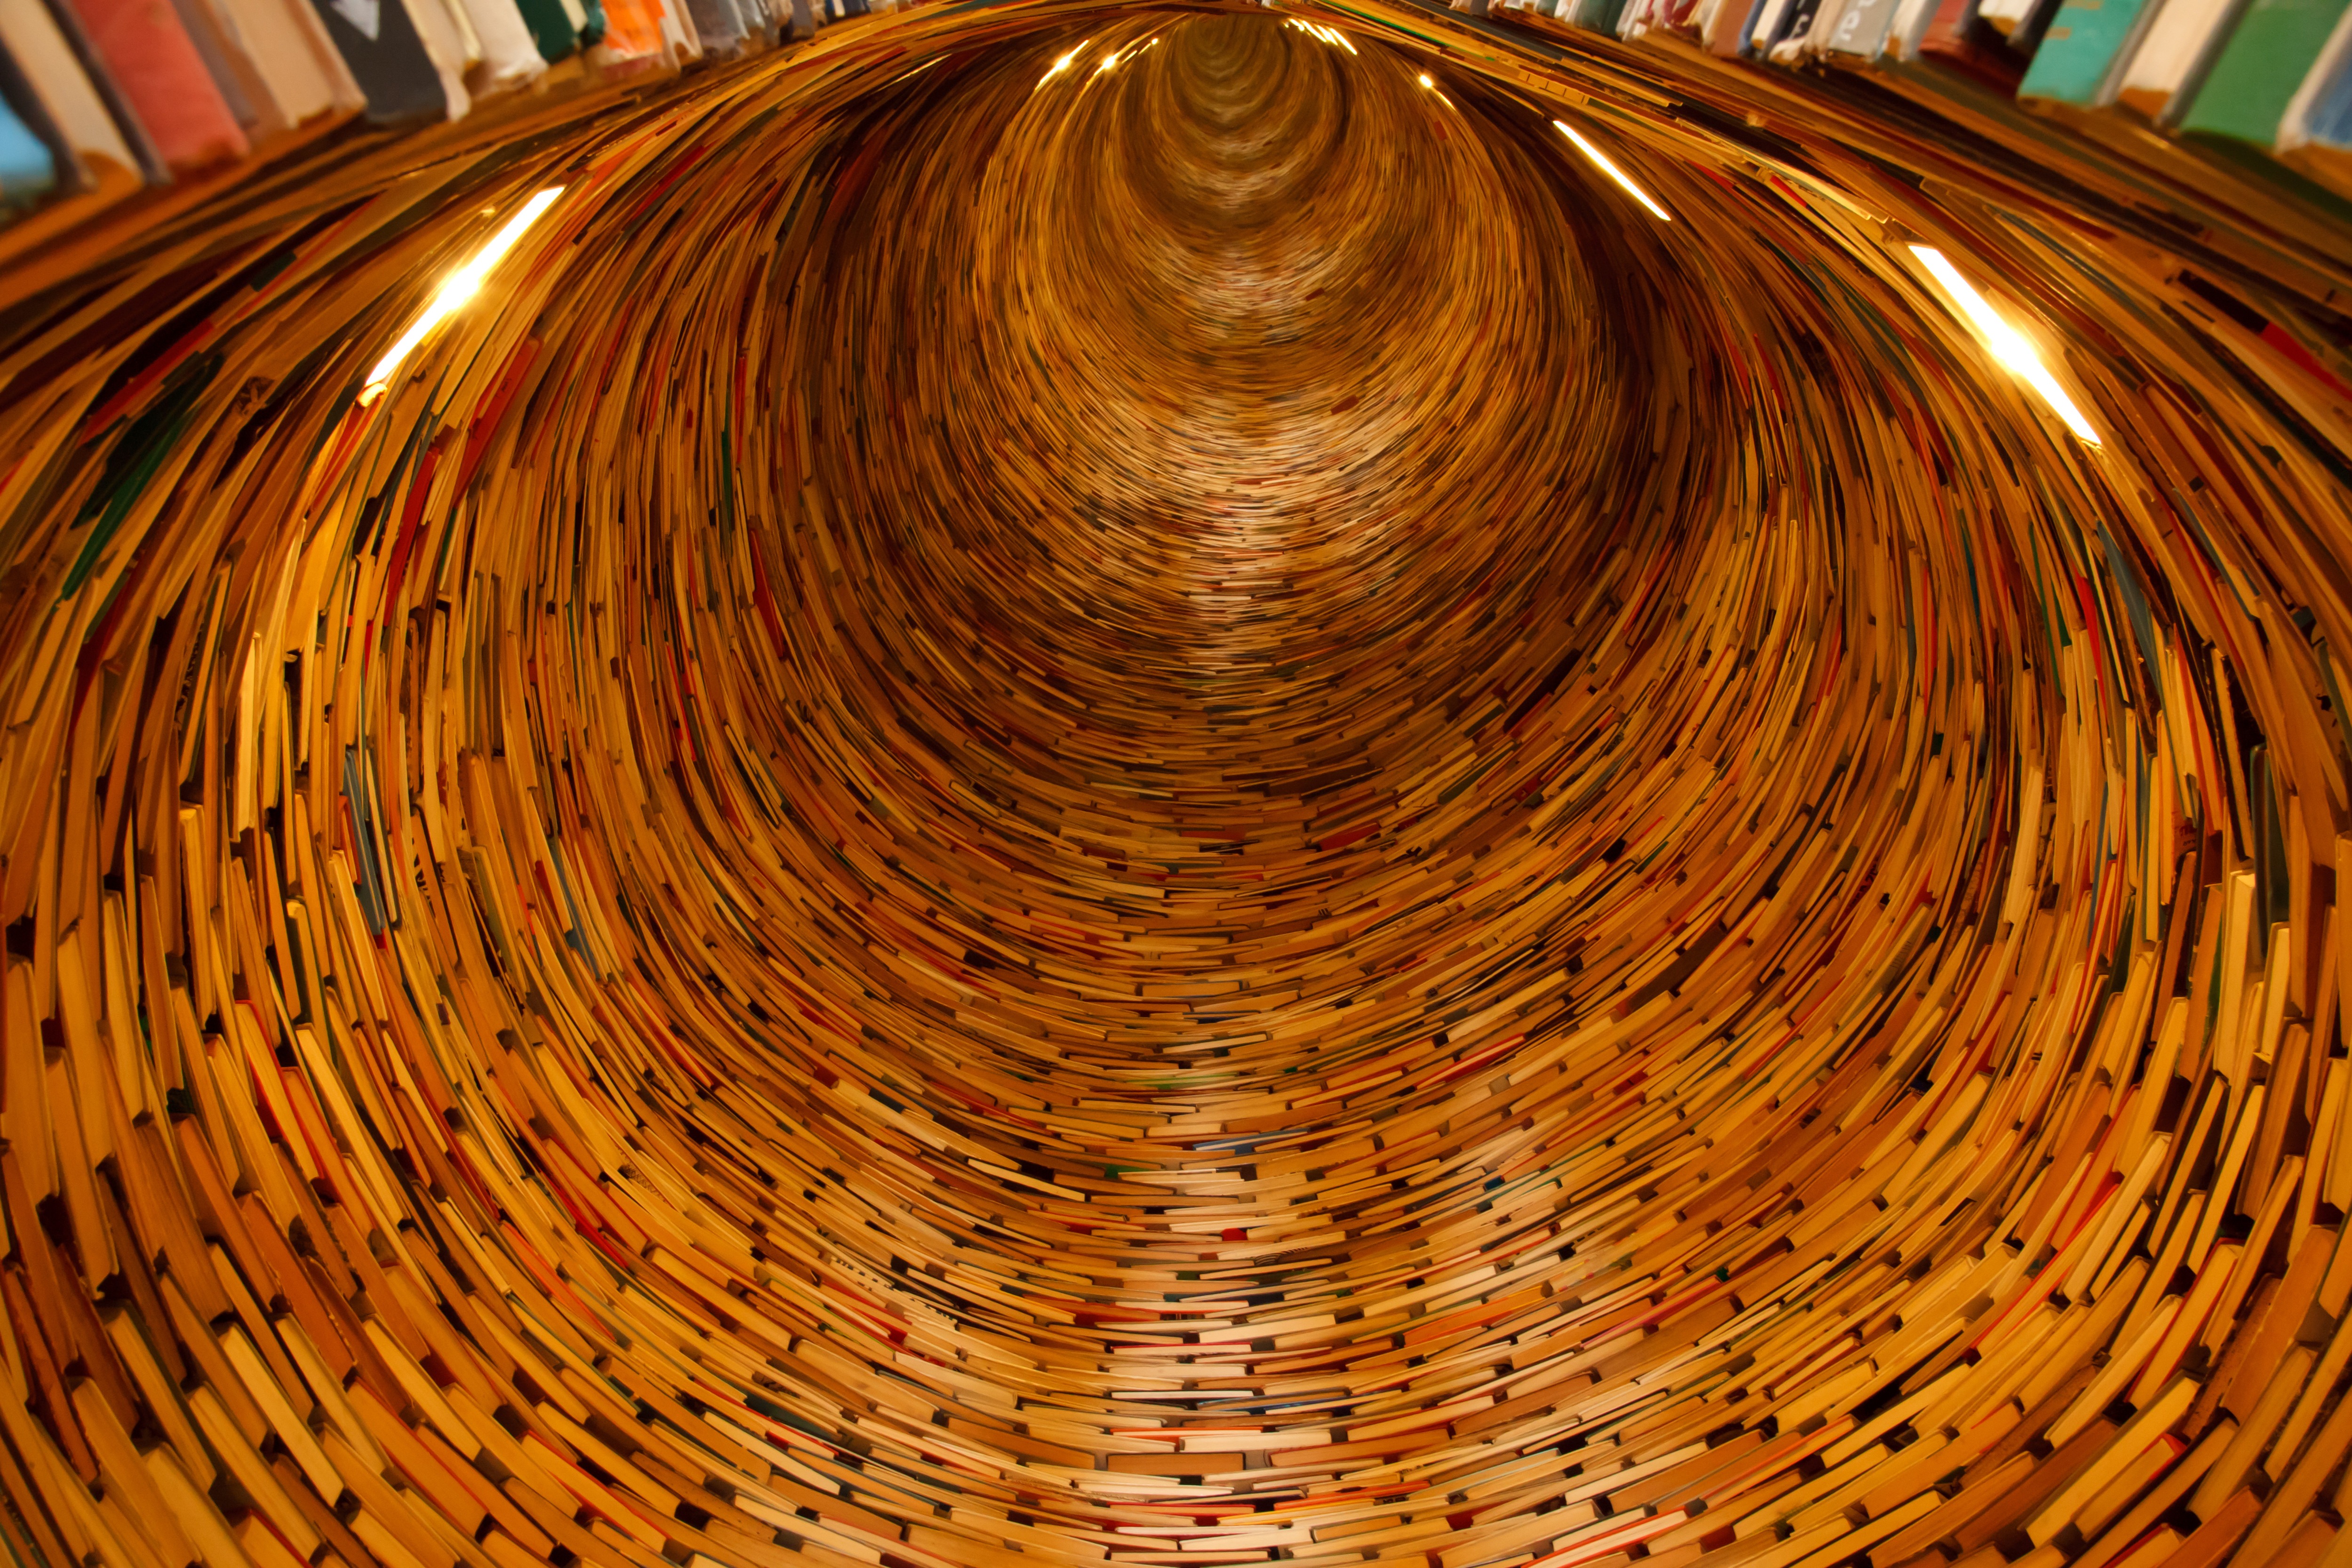
wood, tunnel, reading, endless, circle, swirl, education, study, library, books, university, symmetry, school, learn, shape, wisdom, knowledge, man made object, bottomless